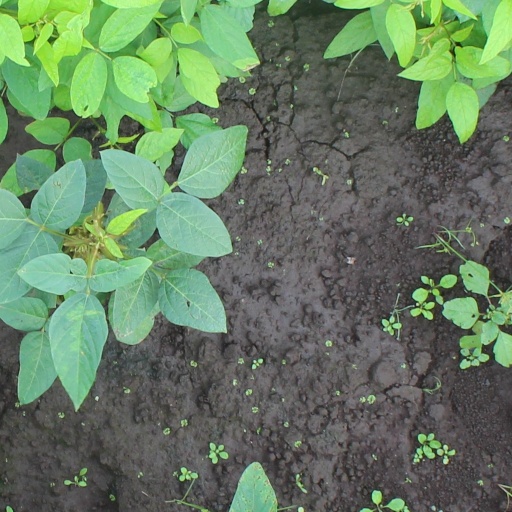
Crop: soybean